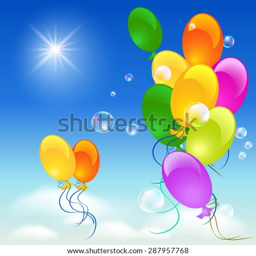
flying balloons in the sky , sun and clouds